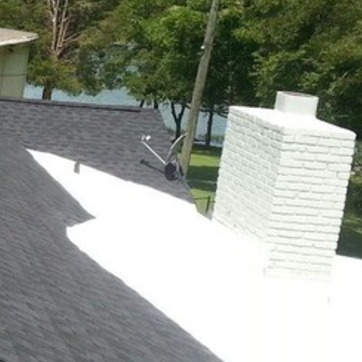
Material: other